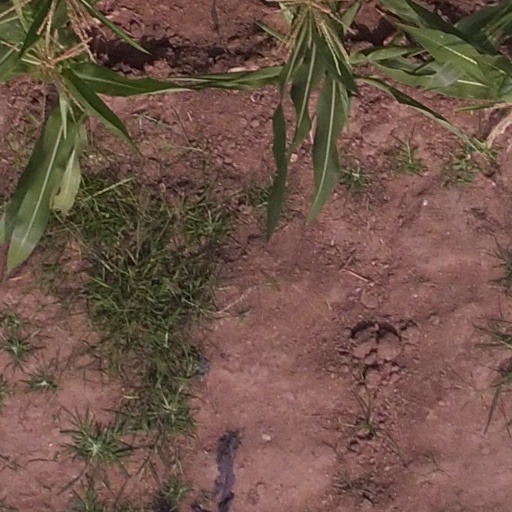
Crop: maize; corn